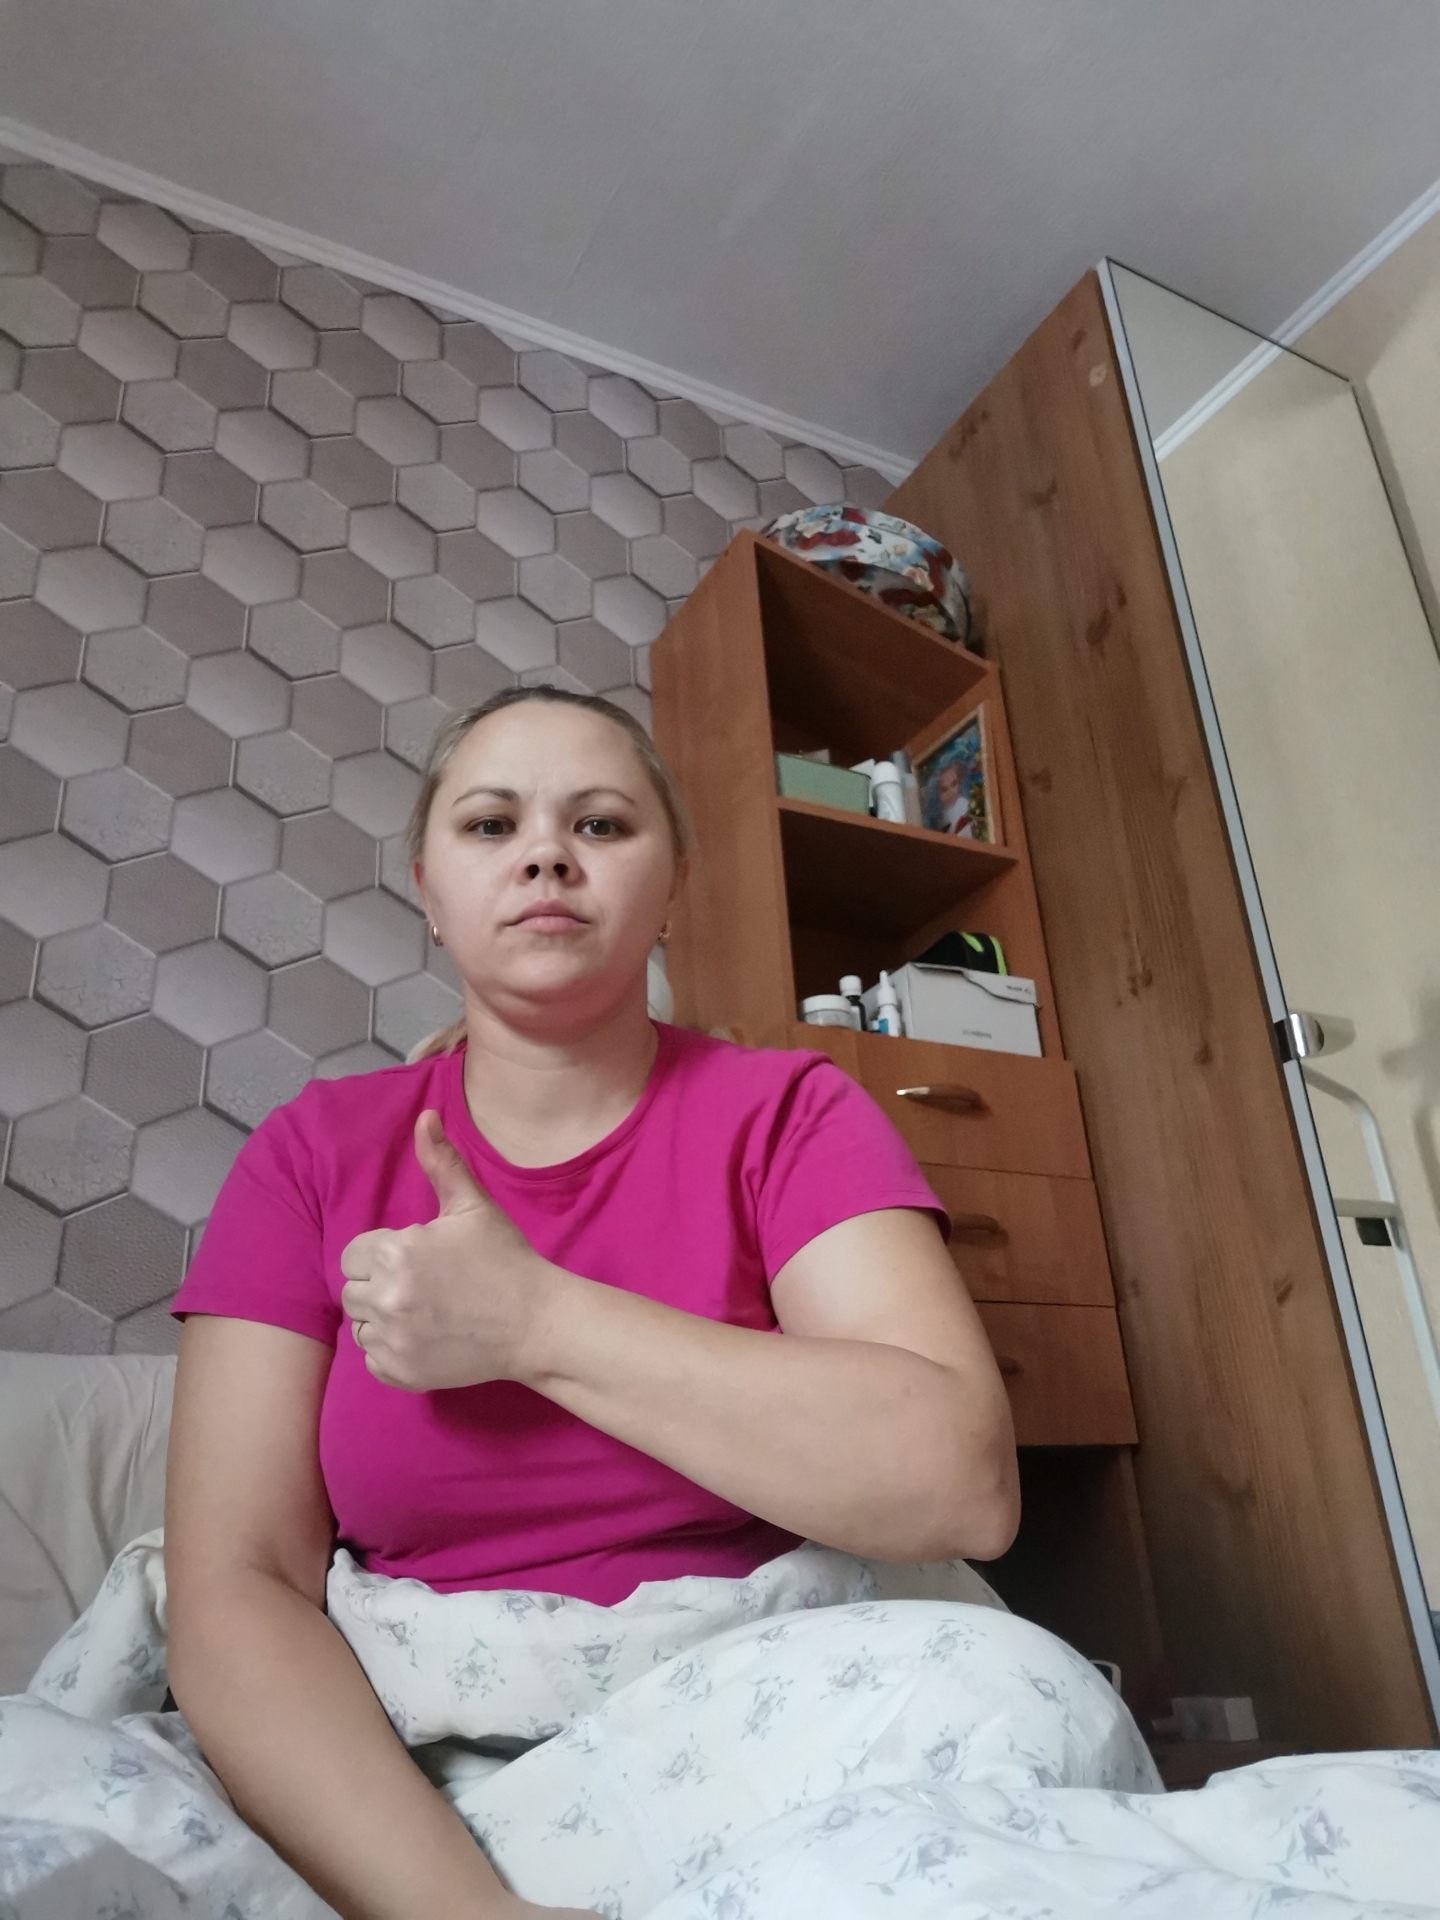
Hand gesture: like